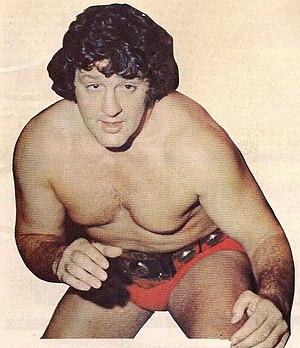
Couverture du magazine Wrestling de la NWA de 1976 avec Billy Robinson.